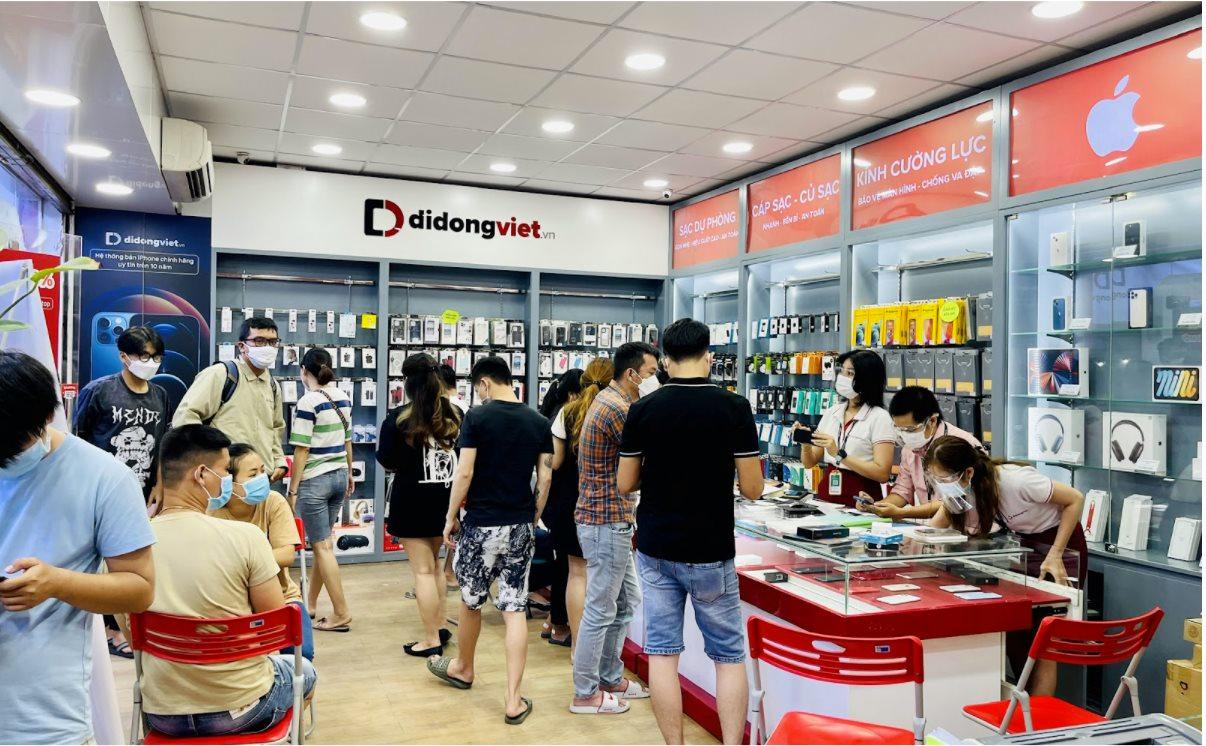
ở trong cửa hàng có bày bán nhiều loại điện thoại